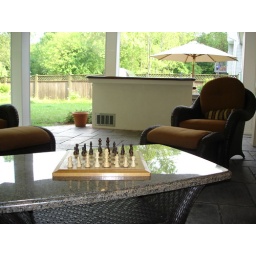
View from the sofa under deck of the bar counter - part of the outdoor kitchen.